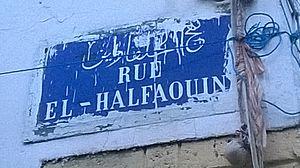
El Halfaouine, Bab Souika , Tunis الحلفاوين, باب سويقة ، تونس
Le souk El Halfaouine est l'un des souks de Tunis.